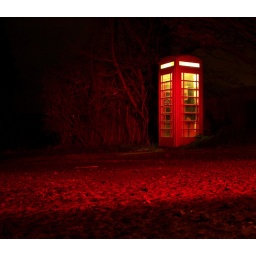
Old fashioned red phone box, just outside of Bath in a little place called Dunkerton